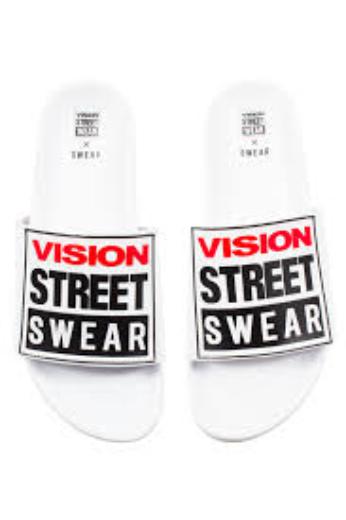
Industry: Clothes